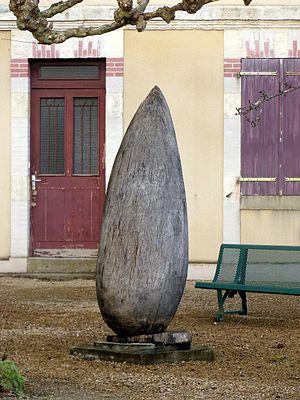
Graine, à Garein (Landes, France)
Garein est une commune du sud-ouest de la France, située dans le département des Landes.